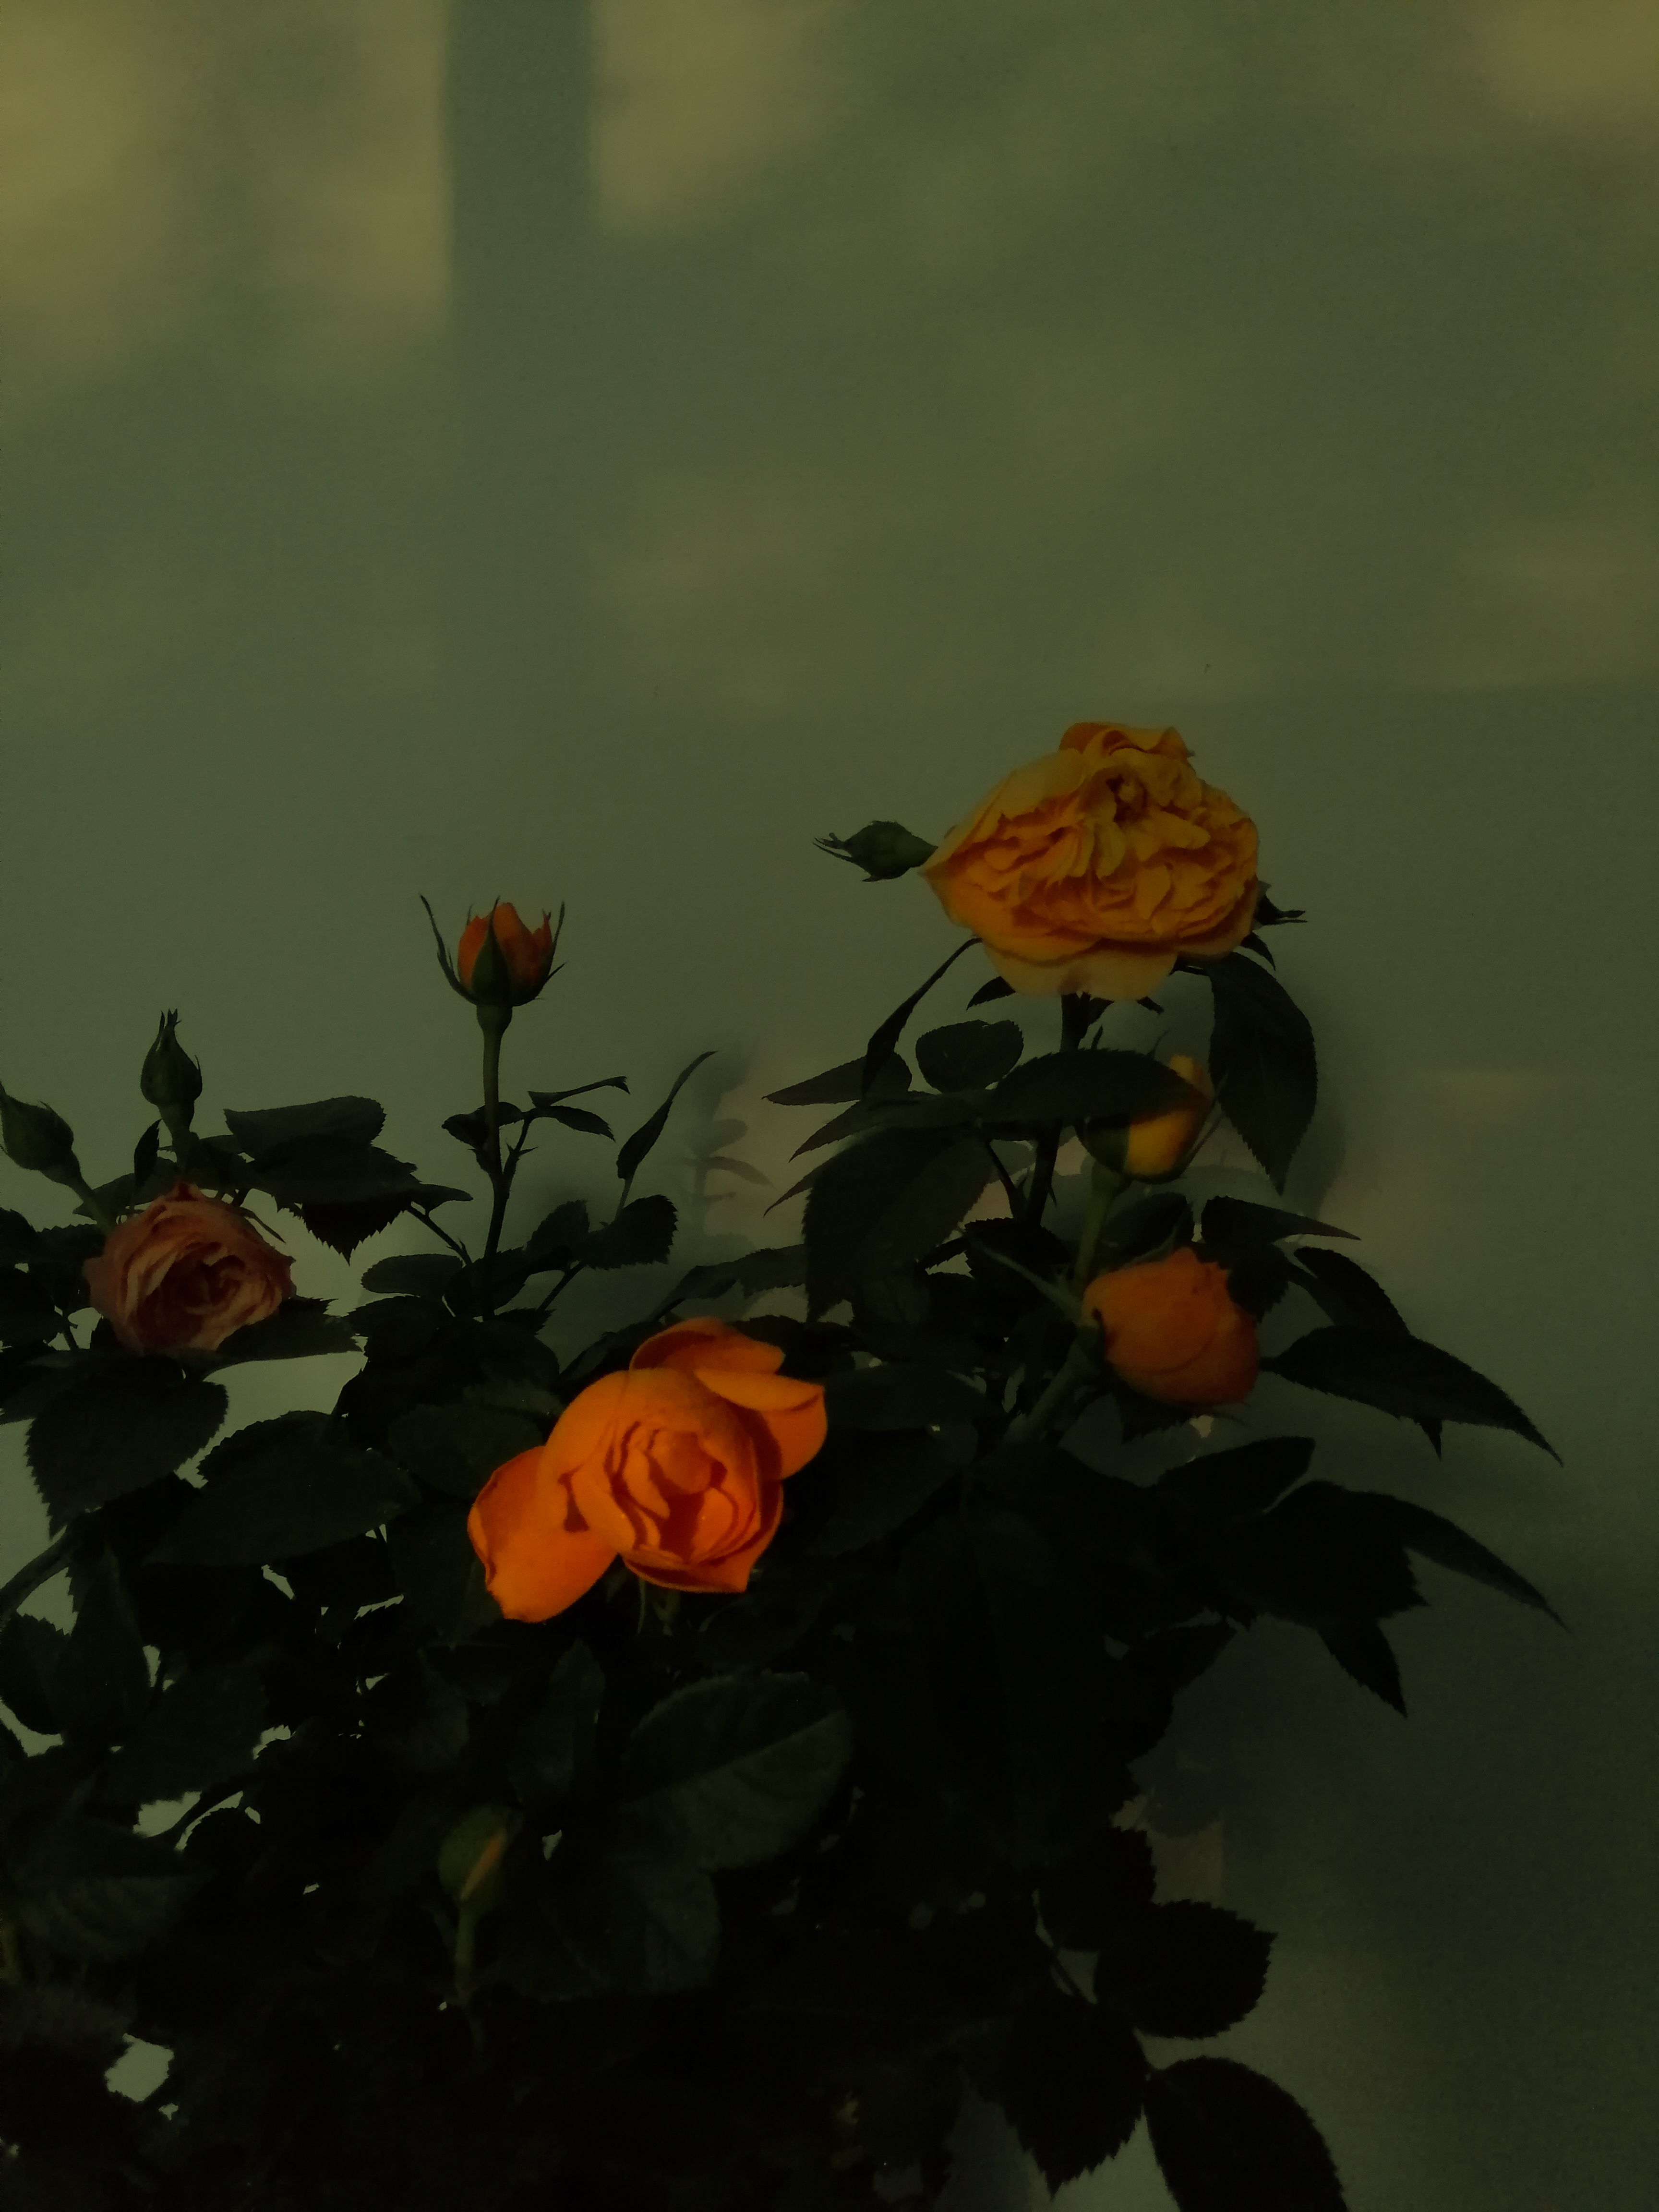
spring, garden roses, flower, orange, rose, red, rose family, plant, leaf, still life photography, still life, yellow, petal, botany, plant stem, cut flowers, rose order, flowering plant, painting, photography, artificial flower, floribunda, wildflower, floristry, floral design